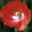
Label: poppy